Railway network of Sicily

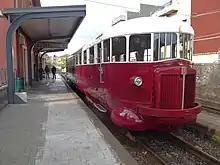
The railcar ALn 56.06 (series ALn 56.01-06), built by Fiat Ferroviaria, of the Circumetnea Railway, restored for the provision of tourist and amateur trains on request.

Of the Sicilian railways in concession only one has survived the cuts and closures; the Ferrovia Circumetnea, which has shown constant vitality and despite experiencing periods of great difficulty has been moving, since the threshold of the 2000s, toward adaptation to metropolitan and tourist traffic with further network expansion projects.